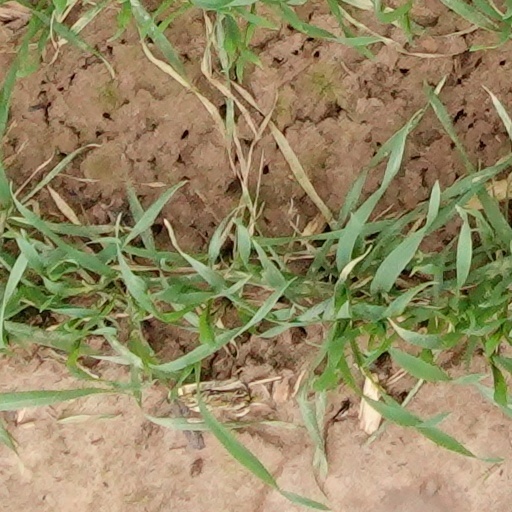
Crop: wheat